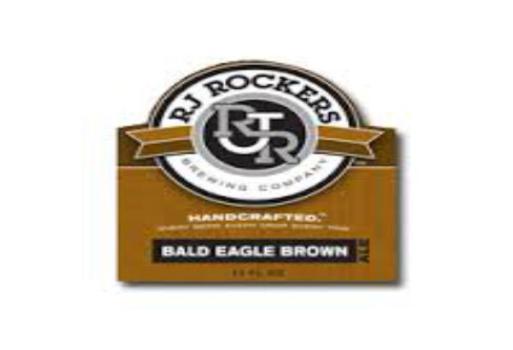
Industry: Food